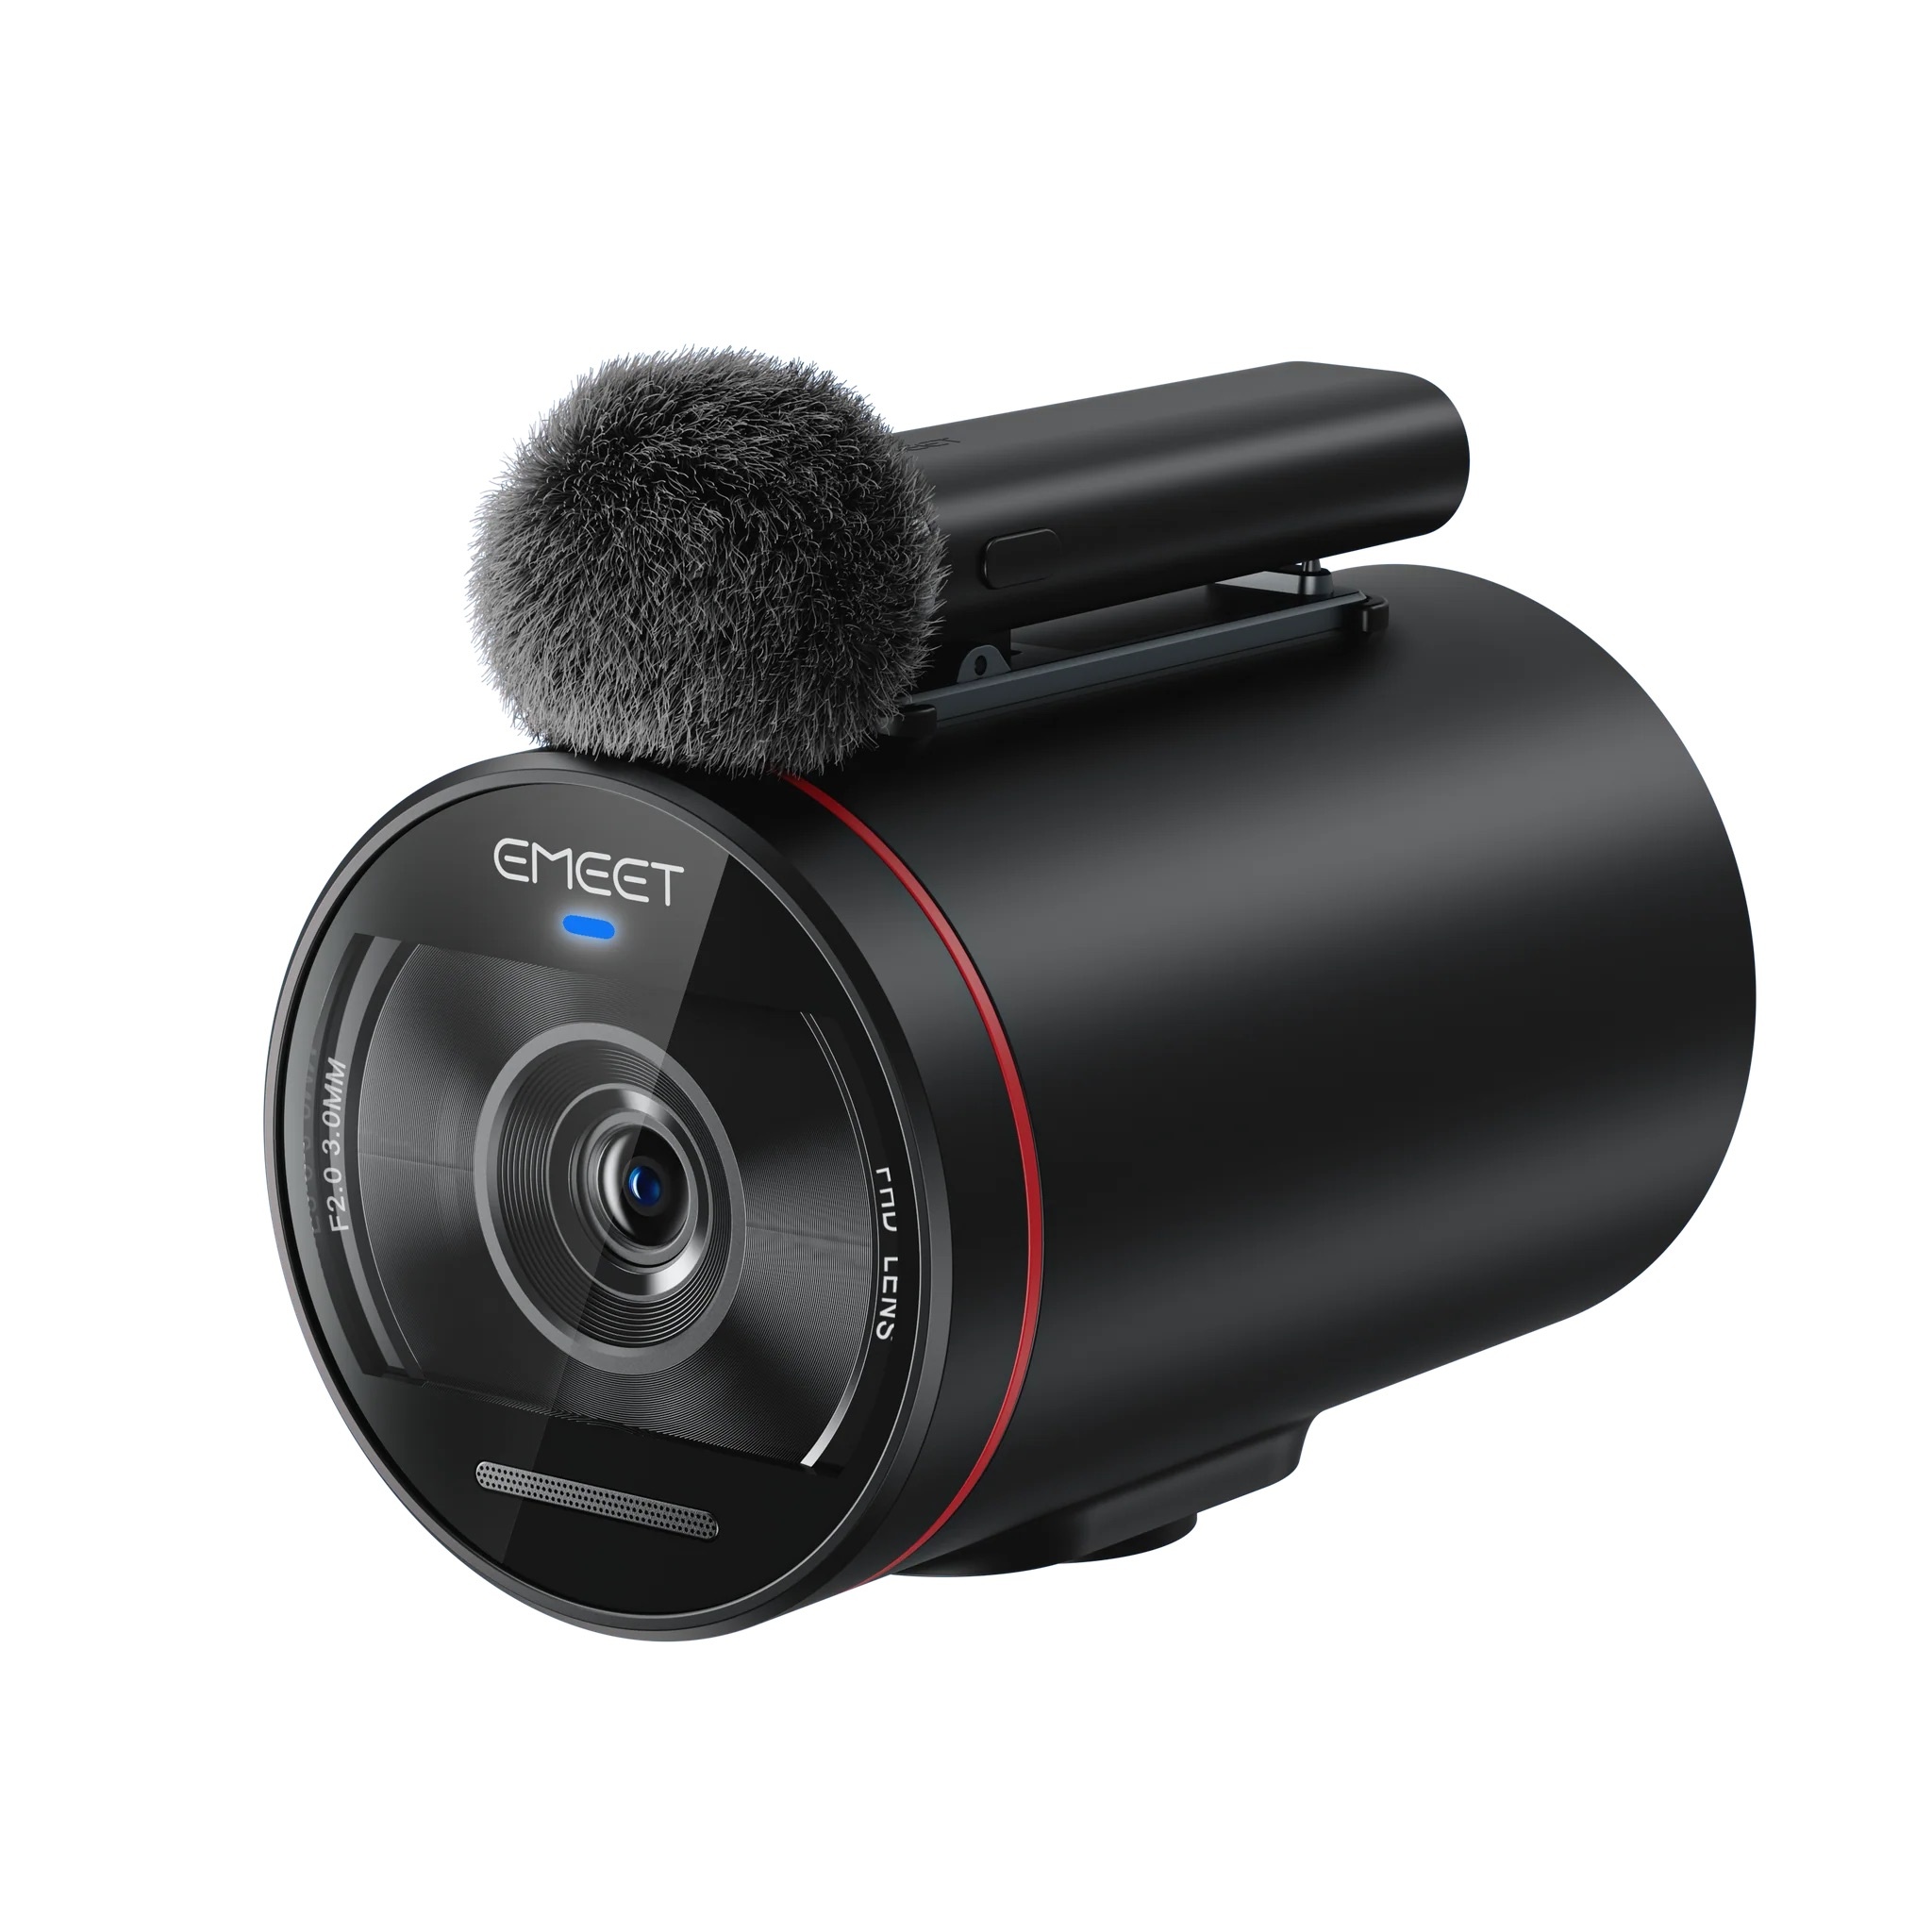
EMEET StreamCam One - 無線直播錄影鏡頭
Brand: EMEET
支援多個StreamCamOne同時直播、錄影及多平台串流傳輸 Sony 1/2.8" 感應器並支援 HDR 1 個無線帶磁力麥克風和 2 個內置麥克風 長達 8 小時的電池續航能力 配合Smart App EMEETSTREAM使用
Category: Cameras & Optics > Camera & Optic Accessories > Camera Parts & Accessories > Camera Lens Zoom Units > Optical Zoom Units